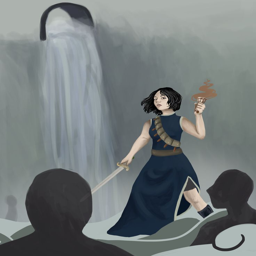
without text - because i do not like the way the text looked .